Andrea Benítez (skateboarder)

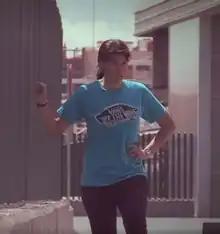

Andrea Claudia Benítez Rivera (born 29 September 1994) is a Spanish professional skateboarder, recognized in that sport at the national level.